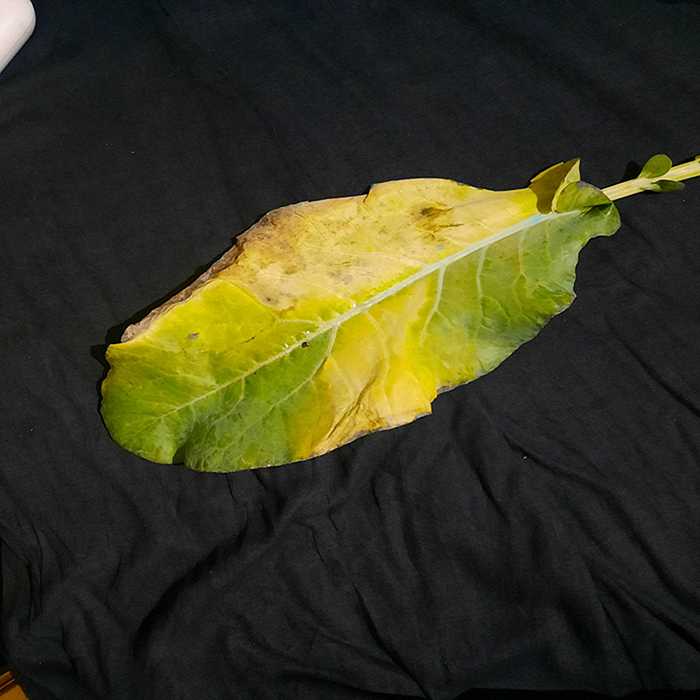
Plant: Cauliflower
Label: Black Rot